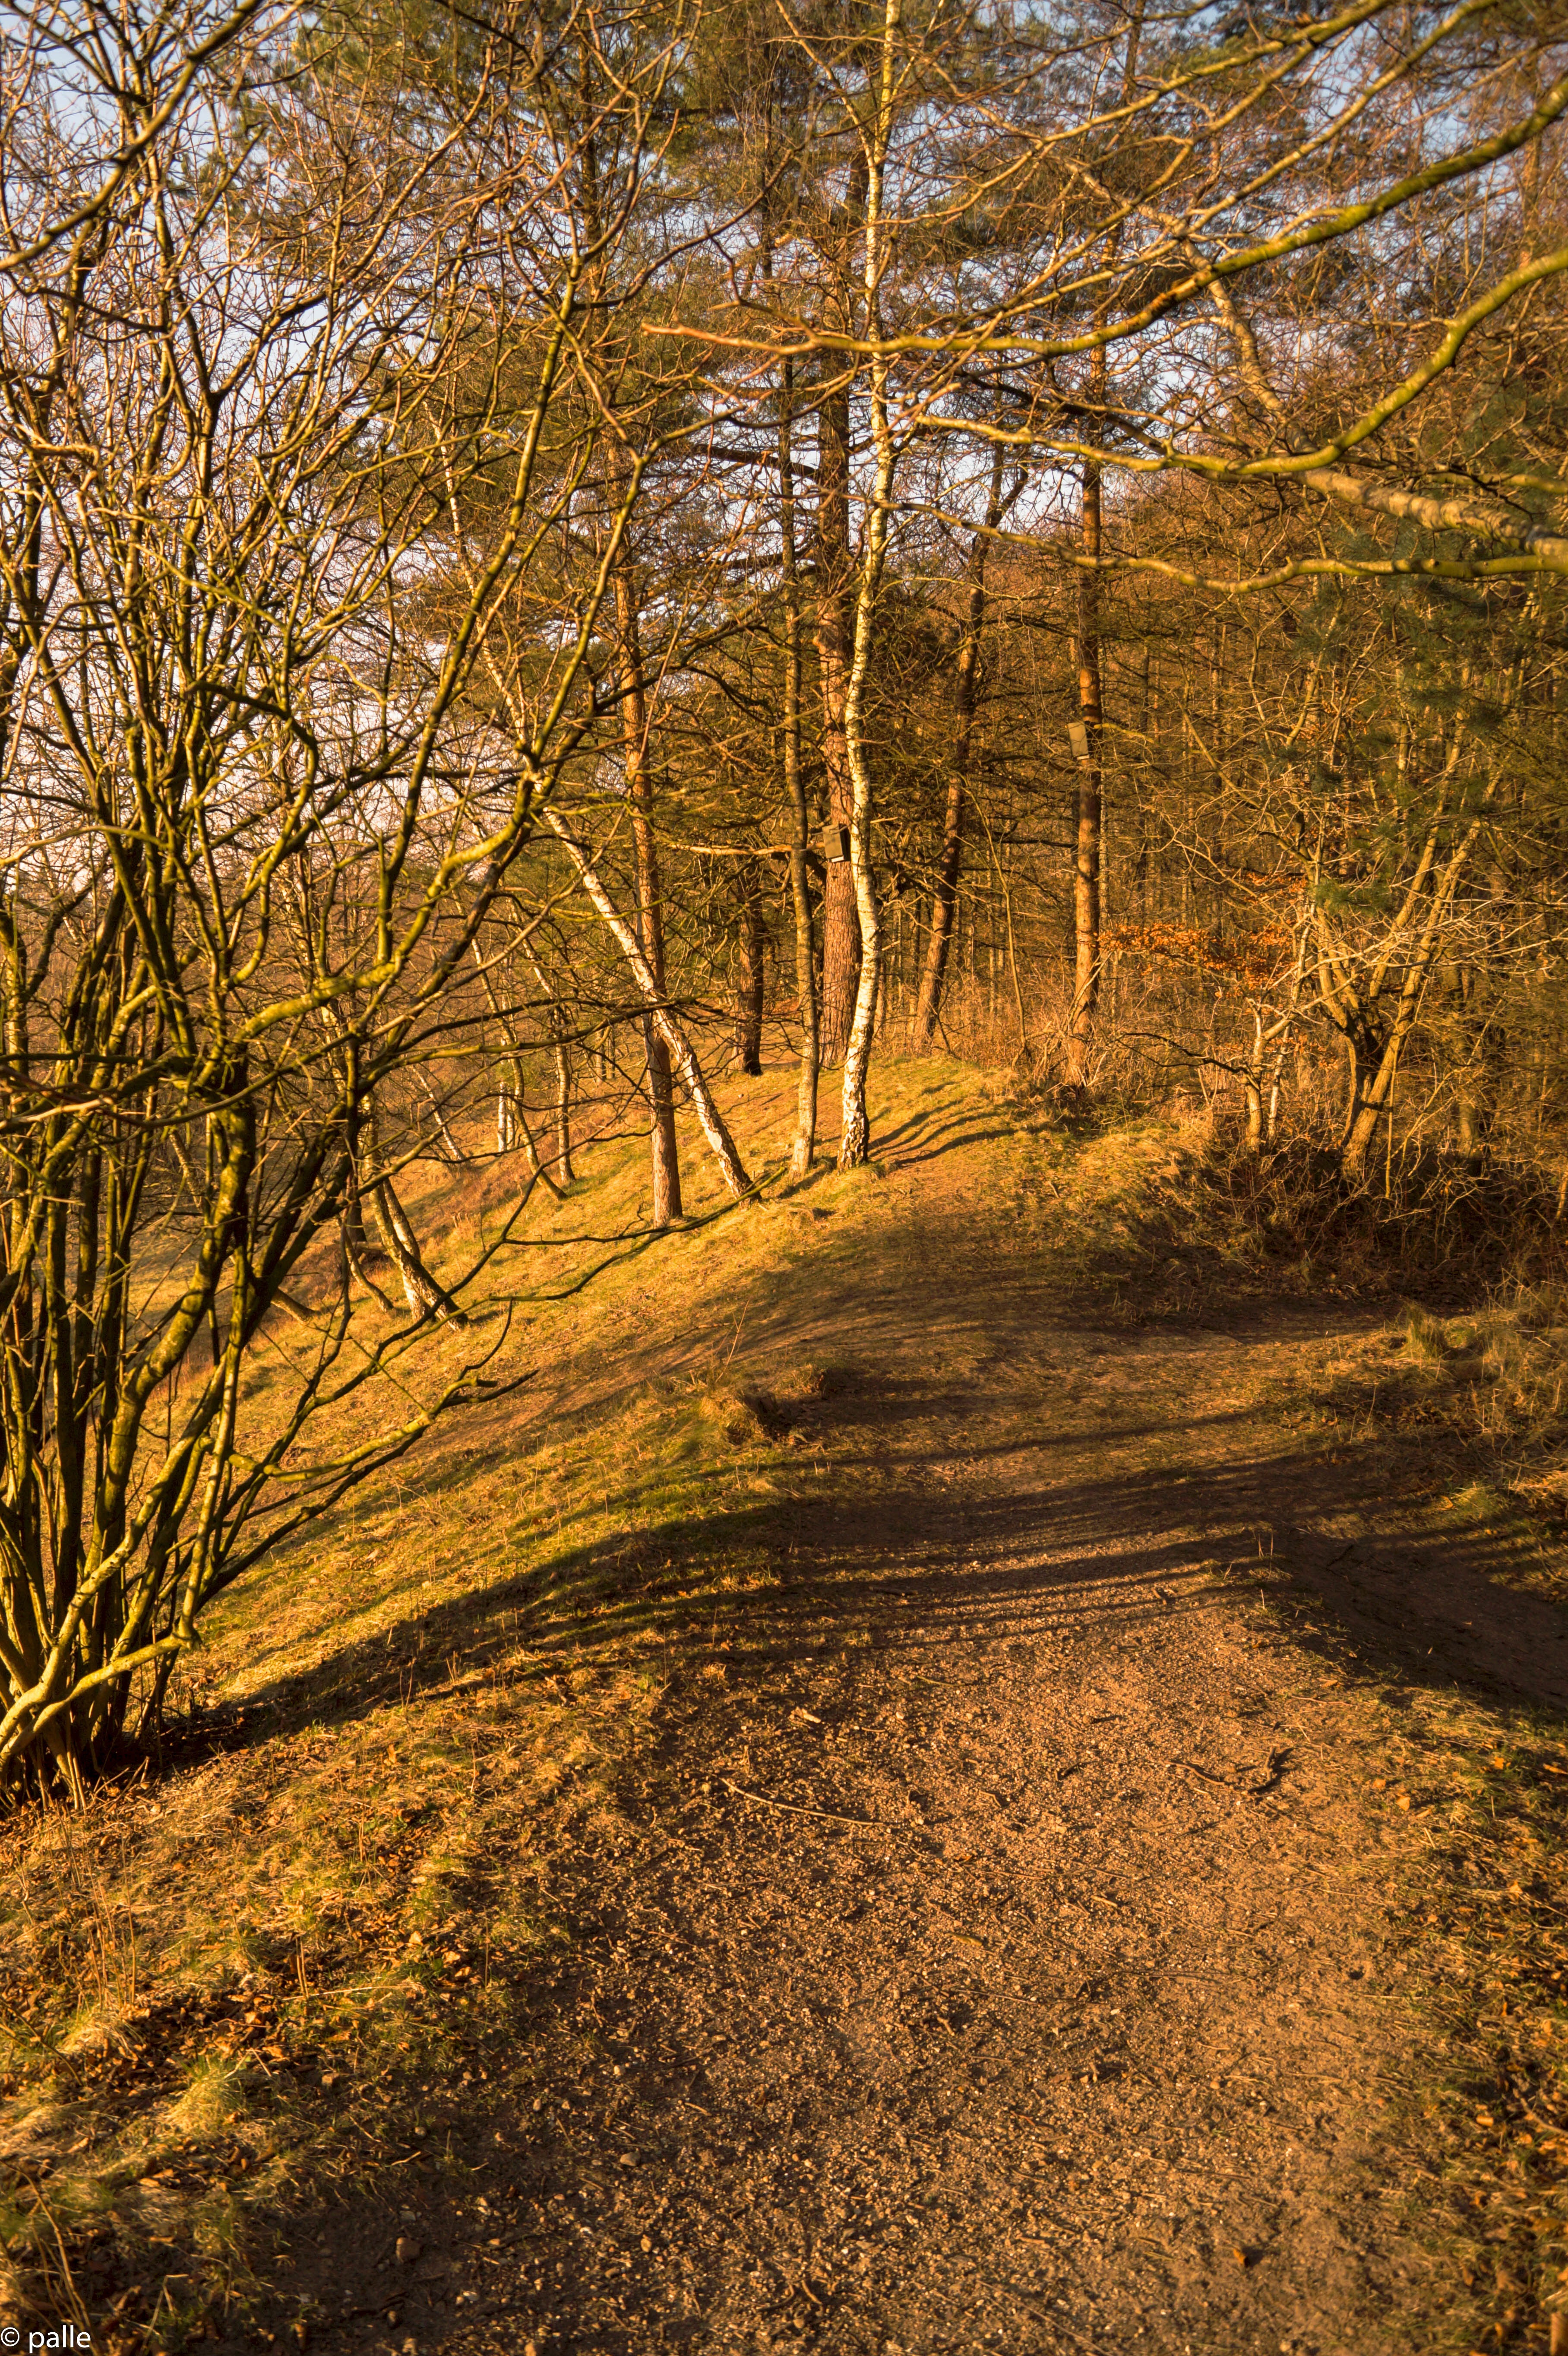
landscape, tree, nature, forest, wilderness, branch, light, plant, sun, trail, sunlight, morning, leaf, walk, autumn, shadow, soil, lighting, season, woodland, habitat, mood, idyll, nature trail, ecosystem, golden autumn, sunbeam, forest path, natural environment, atmospheric phenomenon, woody plant